Milt Smith (American football)

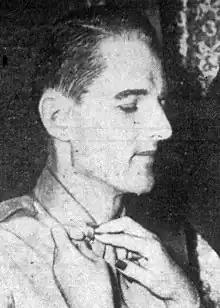
Smith in 1943

Milton Bradley Smith (July 17, 1919 – August 5, 2010) was an American professional football player and business operator. Smith is best remembered as a college football left end who appeared with the UCLA Bruins in a 1943 Rose Bowl loss to the University of Georgia. Smith was later selected by the Philadelphia Eagles of the National Football League (NFL) and saw action in five professional games.